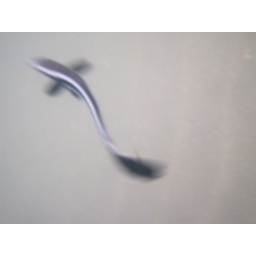
A fish that was swimming around me